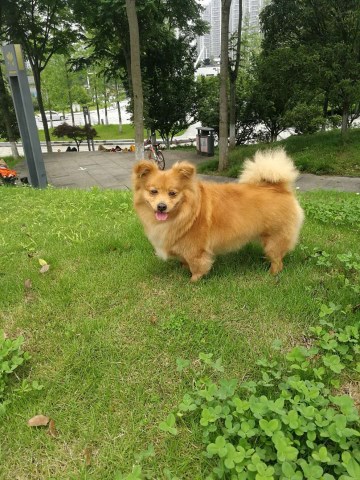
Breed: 1936-n000005-Pomeranian